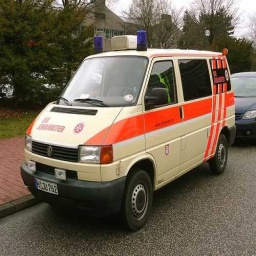
Label: ambulance